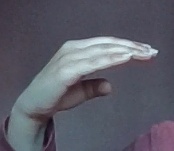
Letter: jeem